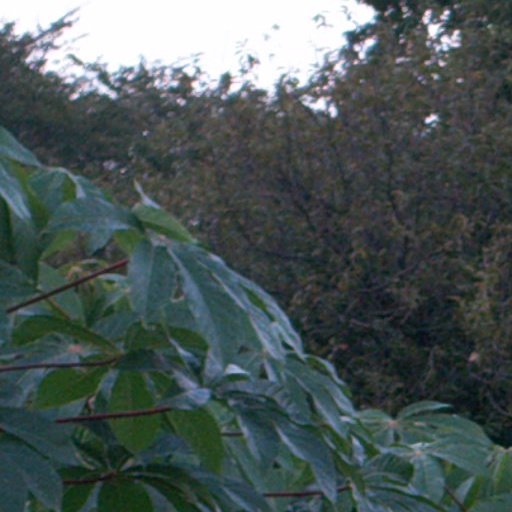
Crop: cassava